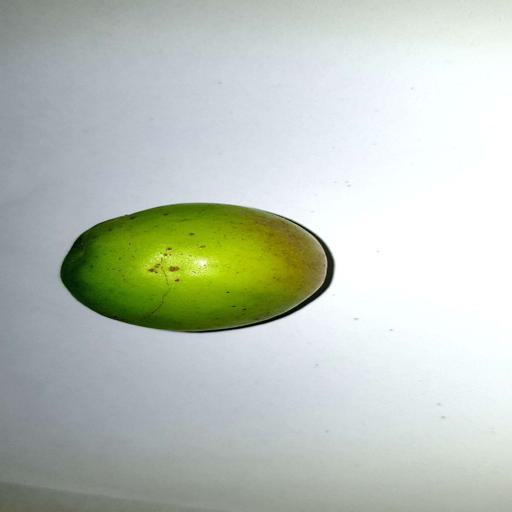
Label: healthy